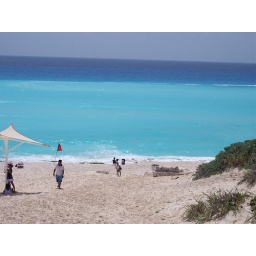
Beautiful blue water and beach in Cancun